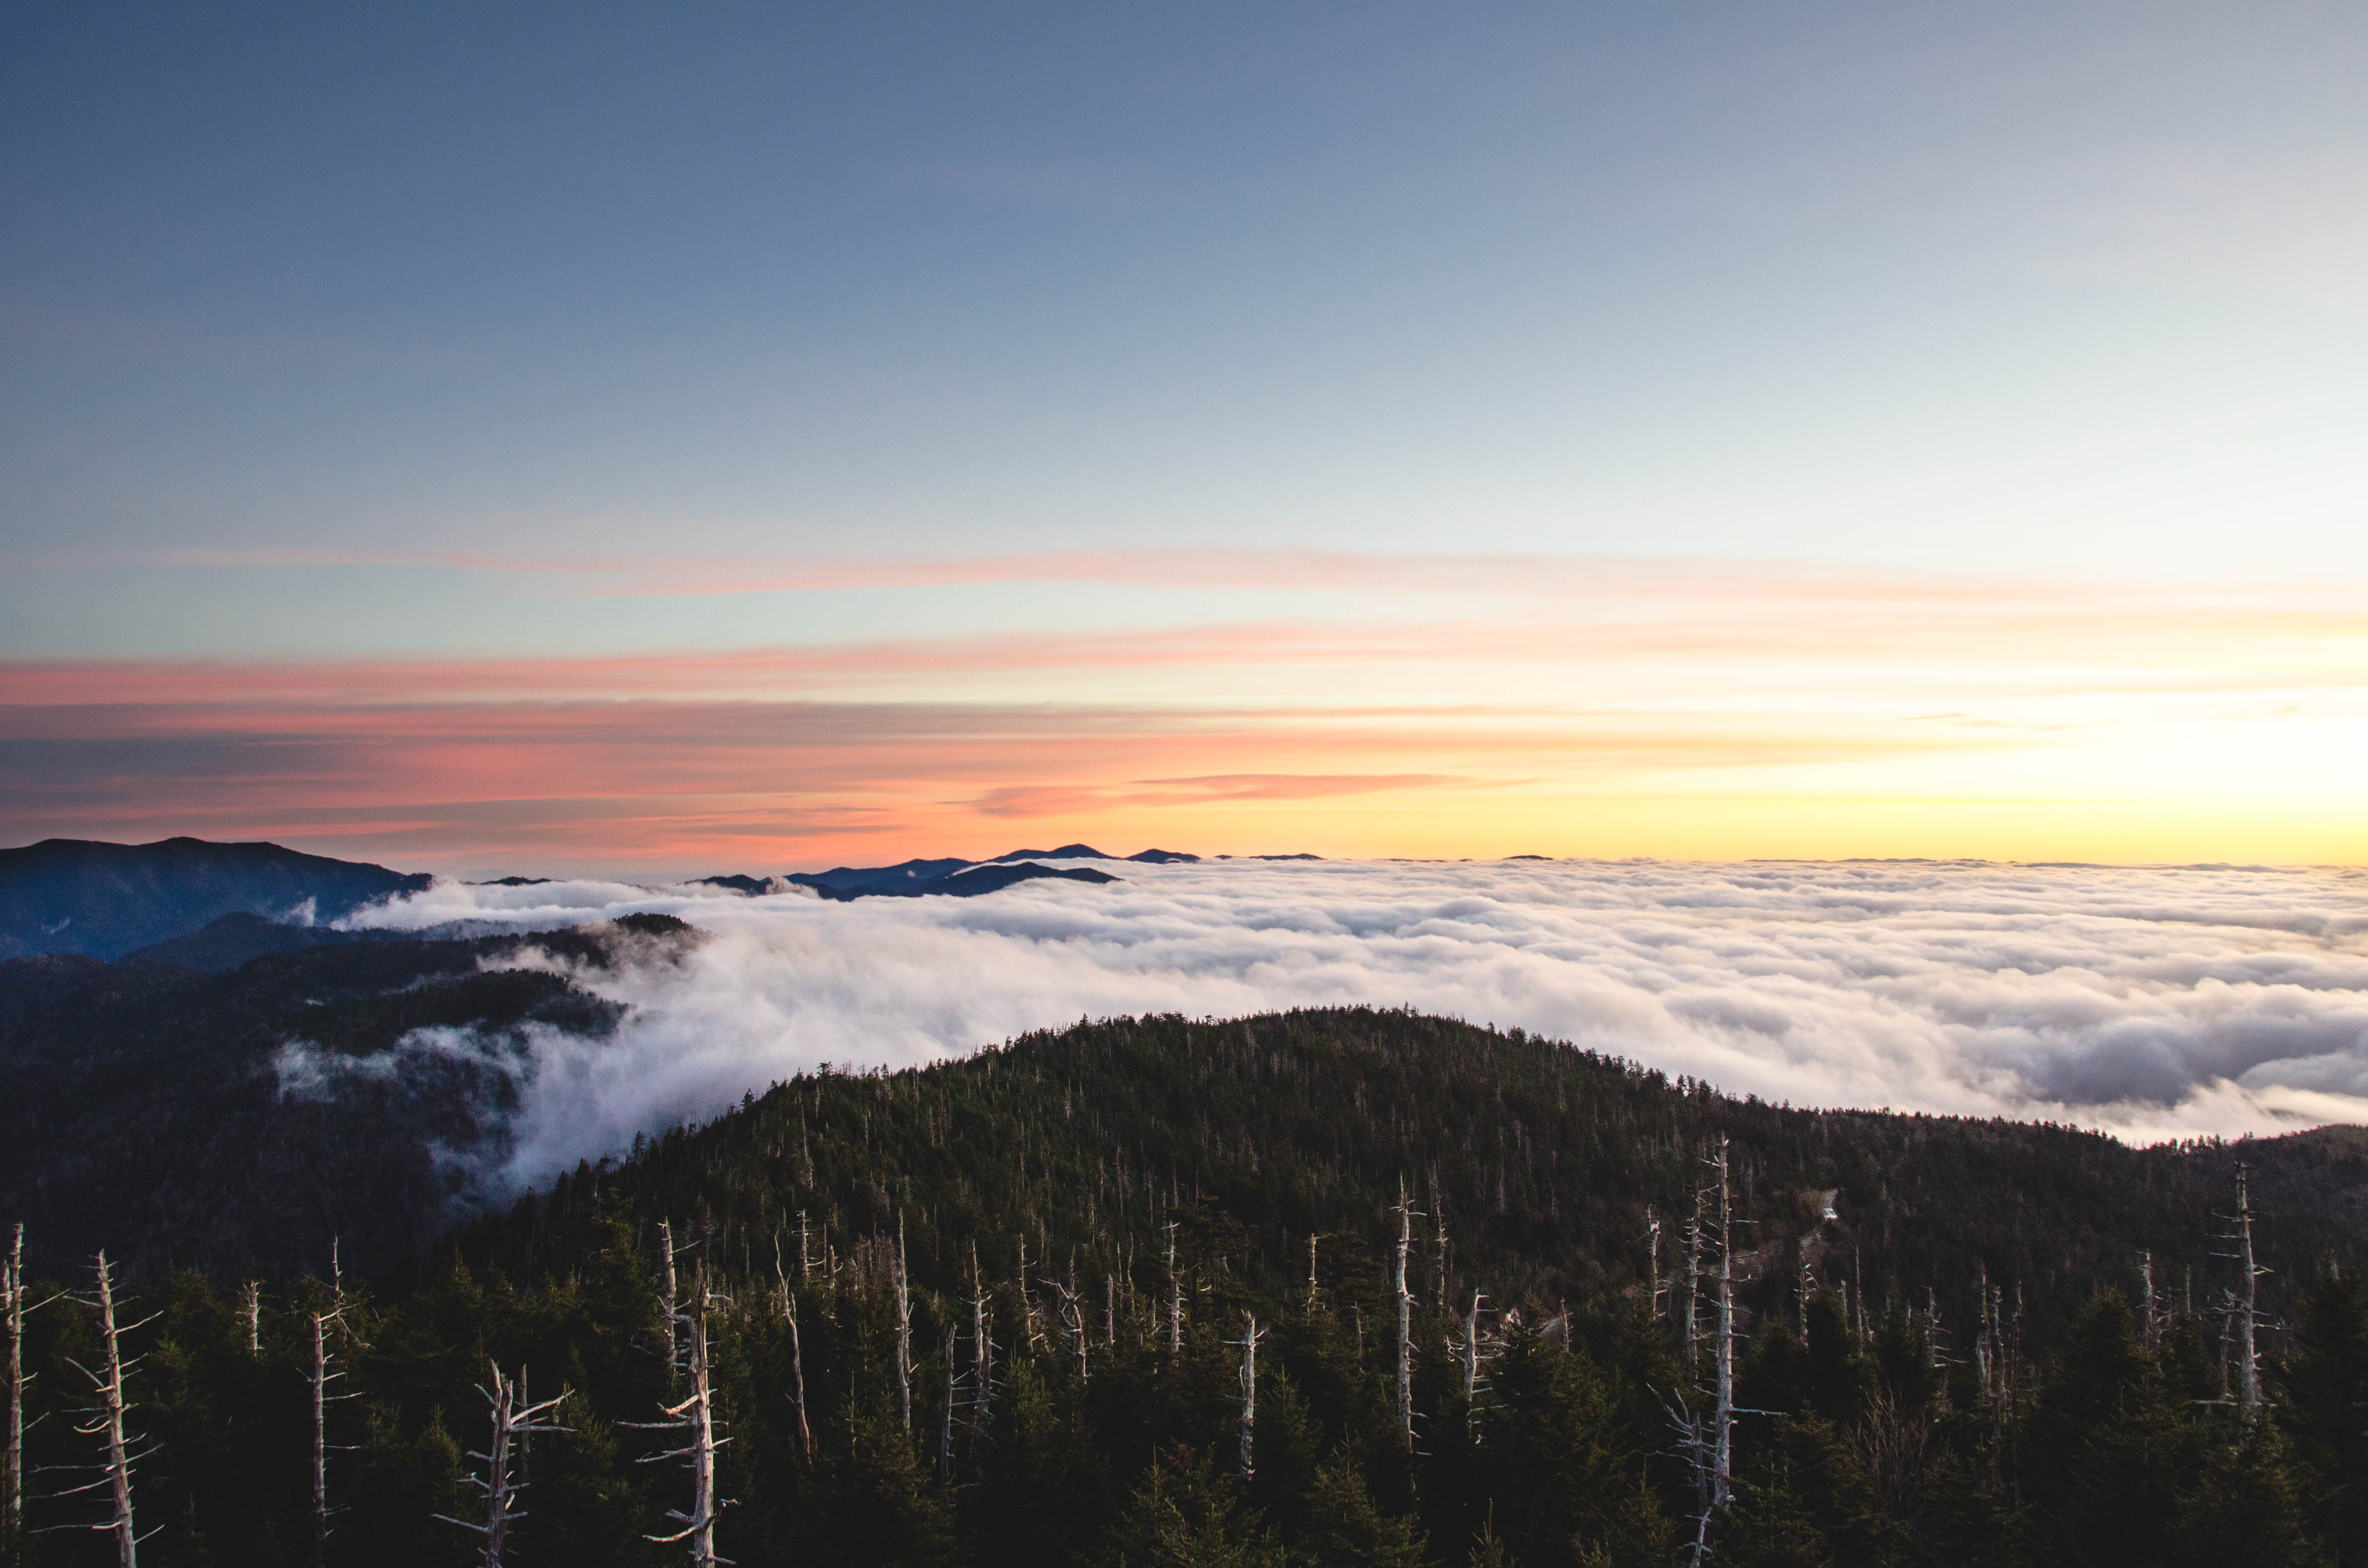
landscape, sea, coast, nature, forest, horizon, mountain, cloud, sky, sunrise, sunset, sunlight, morning, hill, dawn, atmosphere, dusk, evening, reflection, woods, clouds, mountains, afterglow, atmospheric phenomenon, royalty free images, over the clouds